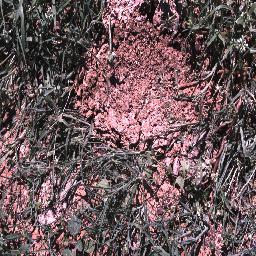
Label: negative